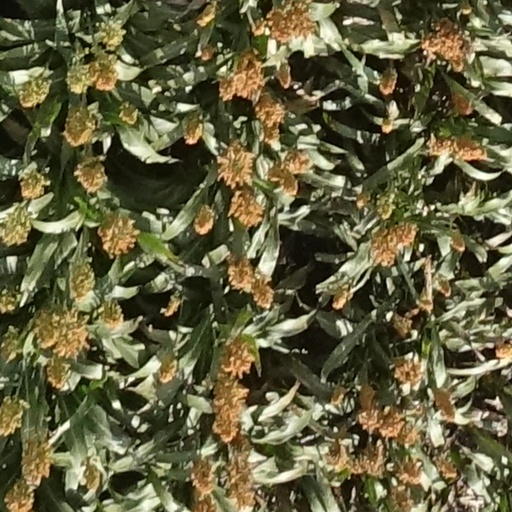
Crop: sorghum